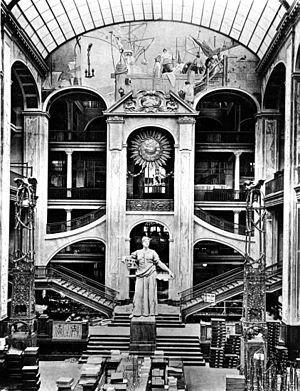
Alfred Messel, né le 22 juillet 1853 à Darmstadt et mort le 24 mars 1909 à Berlin, est un architecte allemand parmi les plus connus au début du XXᵉ siècle, créant un nouveau style pour des constructions entre historicisme et modernisme.